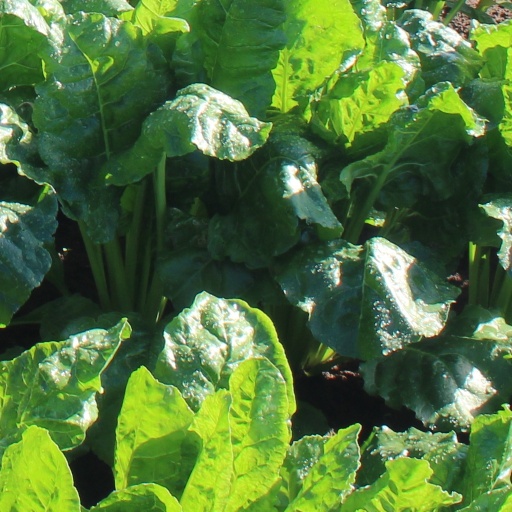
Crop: sugar beet